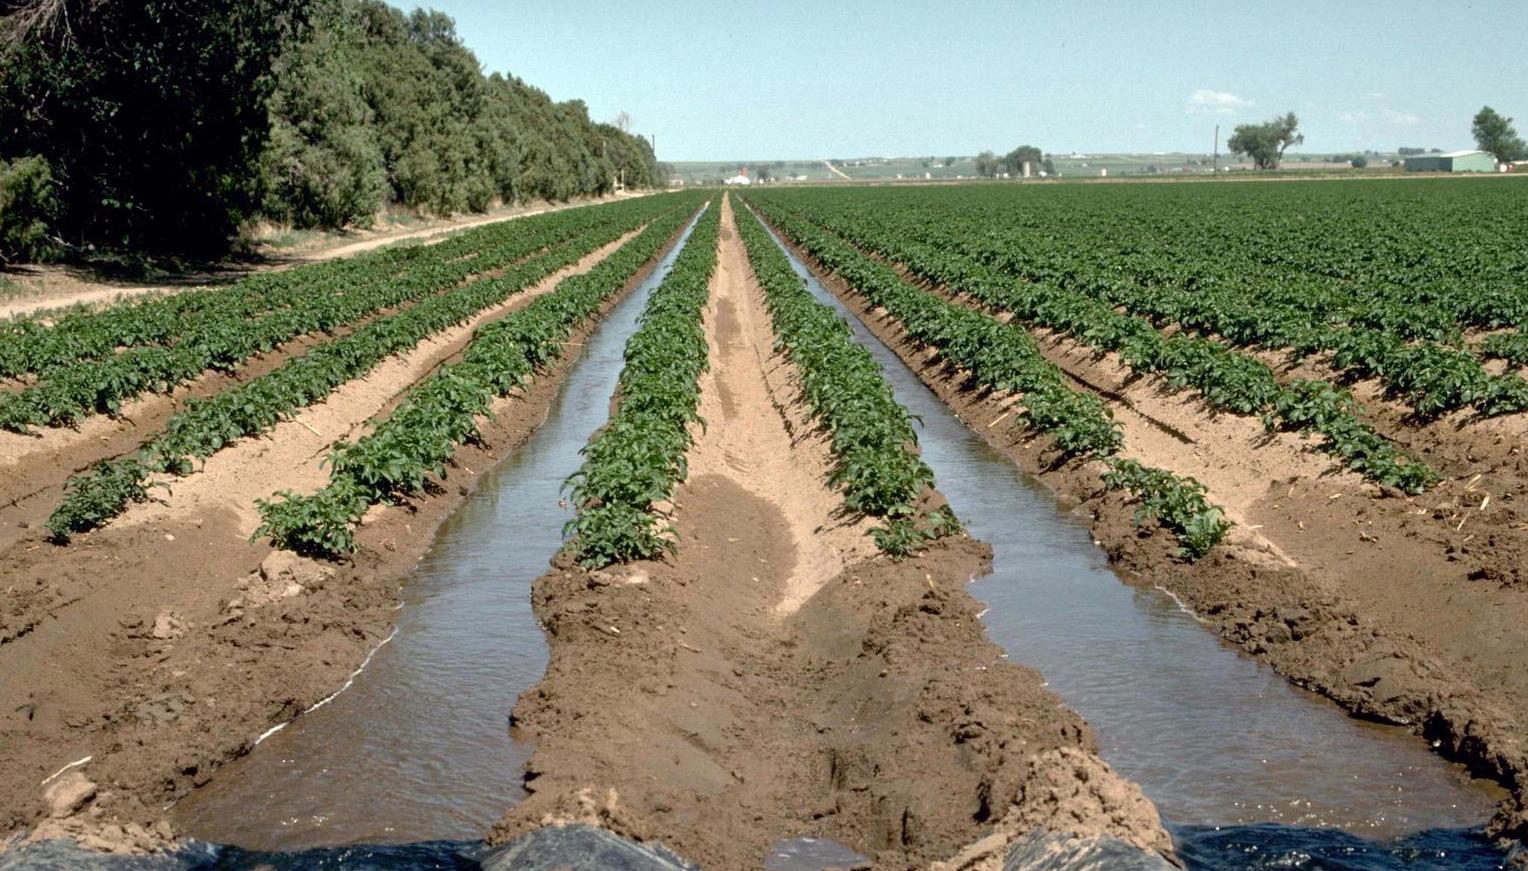
Hapa ni shambani ambapo ni ukulima unafanywa kutumia teknolojia ya kisasa ,mahali ambapo  maji inamwagwa katikati ya mimea ili kuwezesha mimea kumea vizuri na bila shida yoyote.